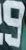
Number: 9